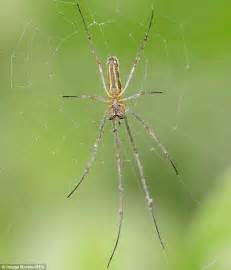
Label: ragno